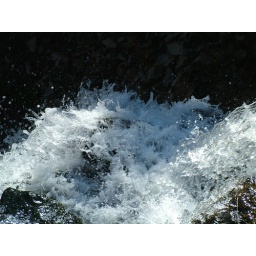
drops of water as the waterfall collides against the rocks